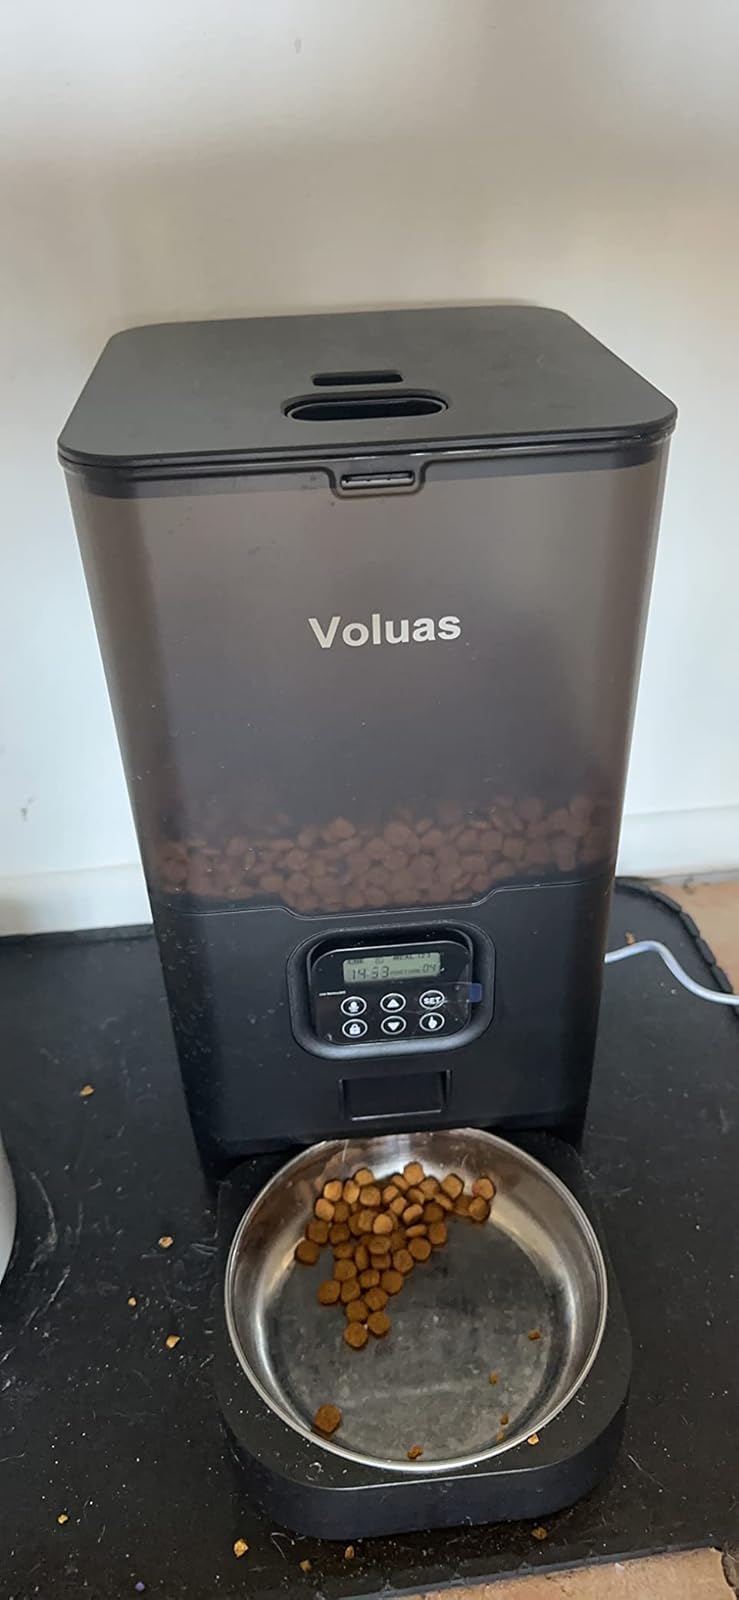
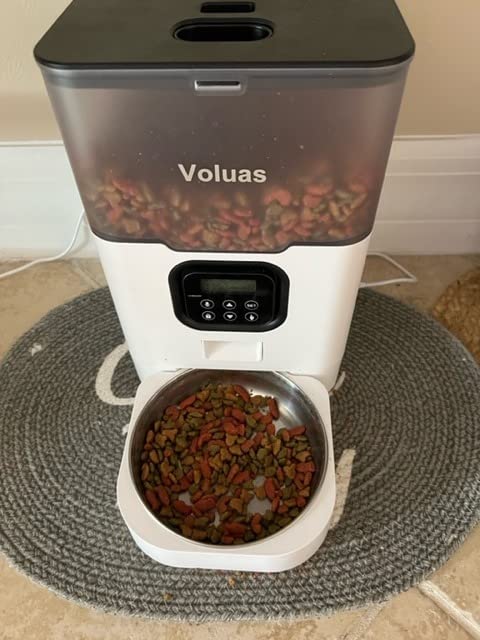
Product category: items_feeder
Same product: no